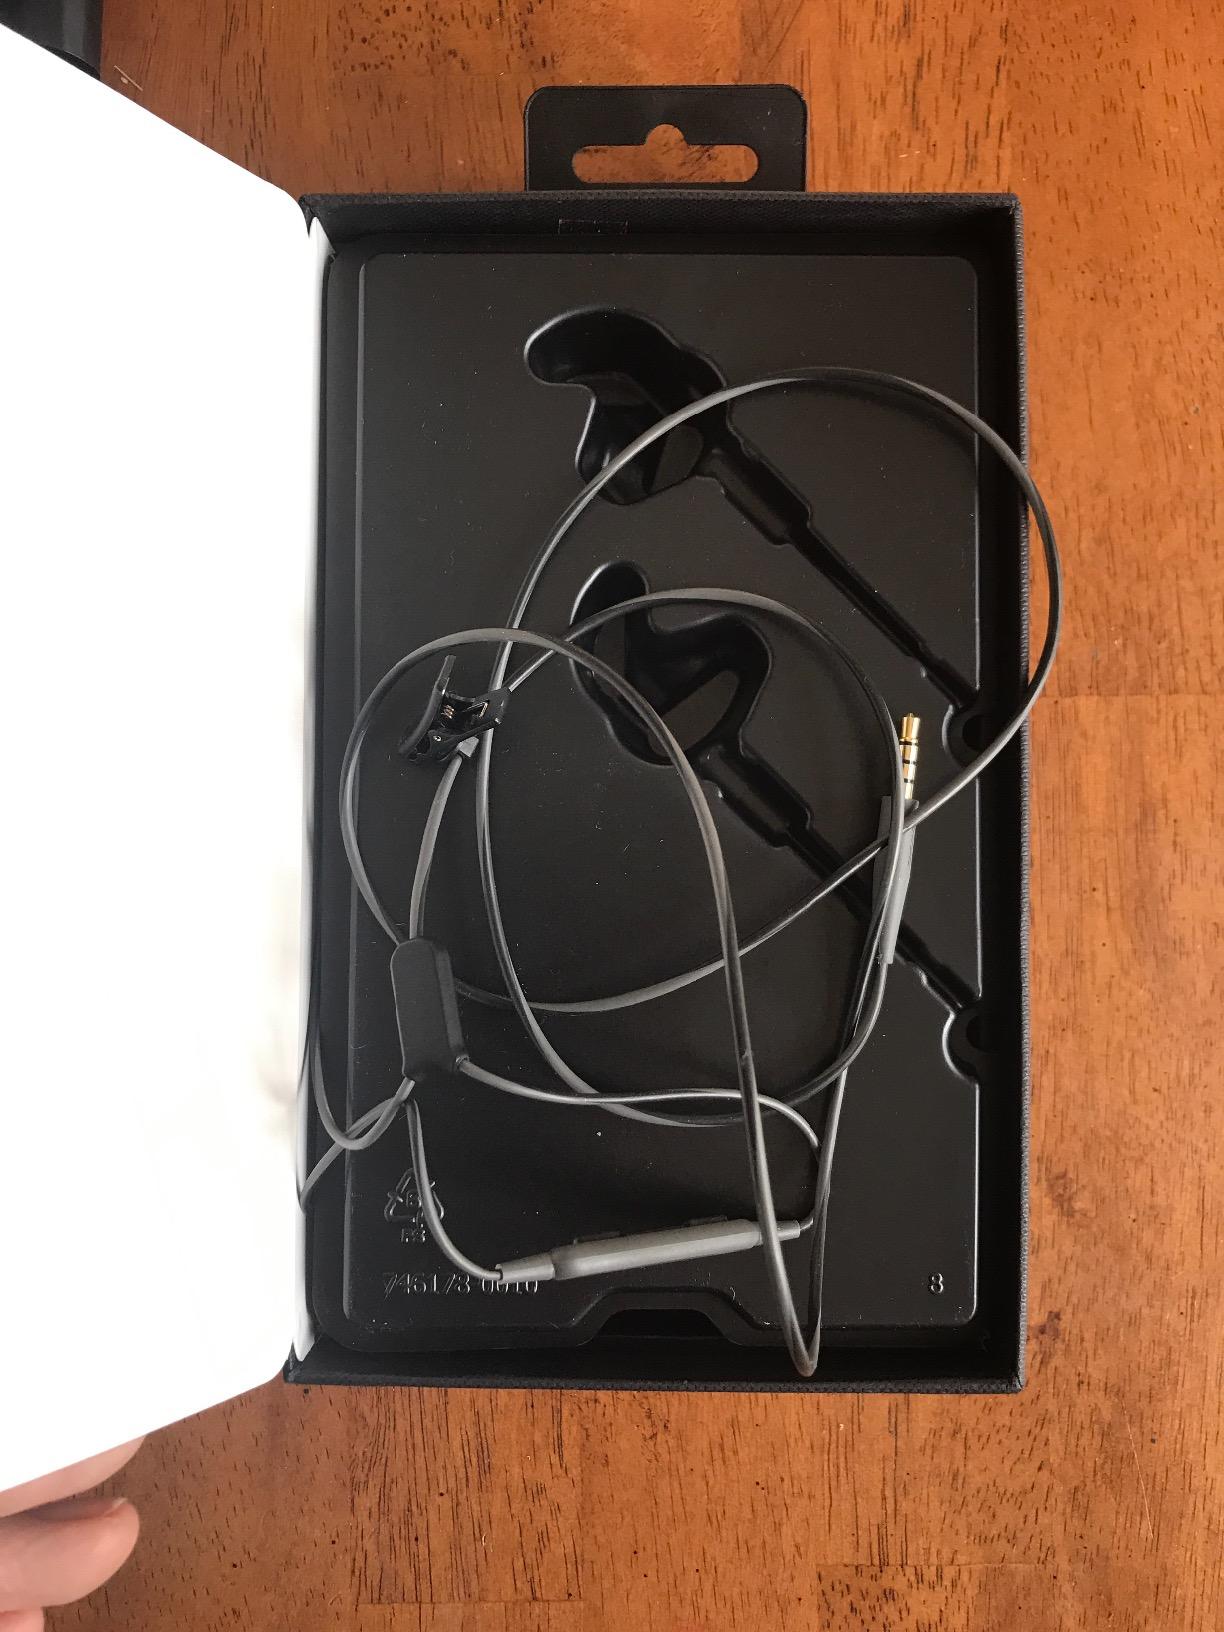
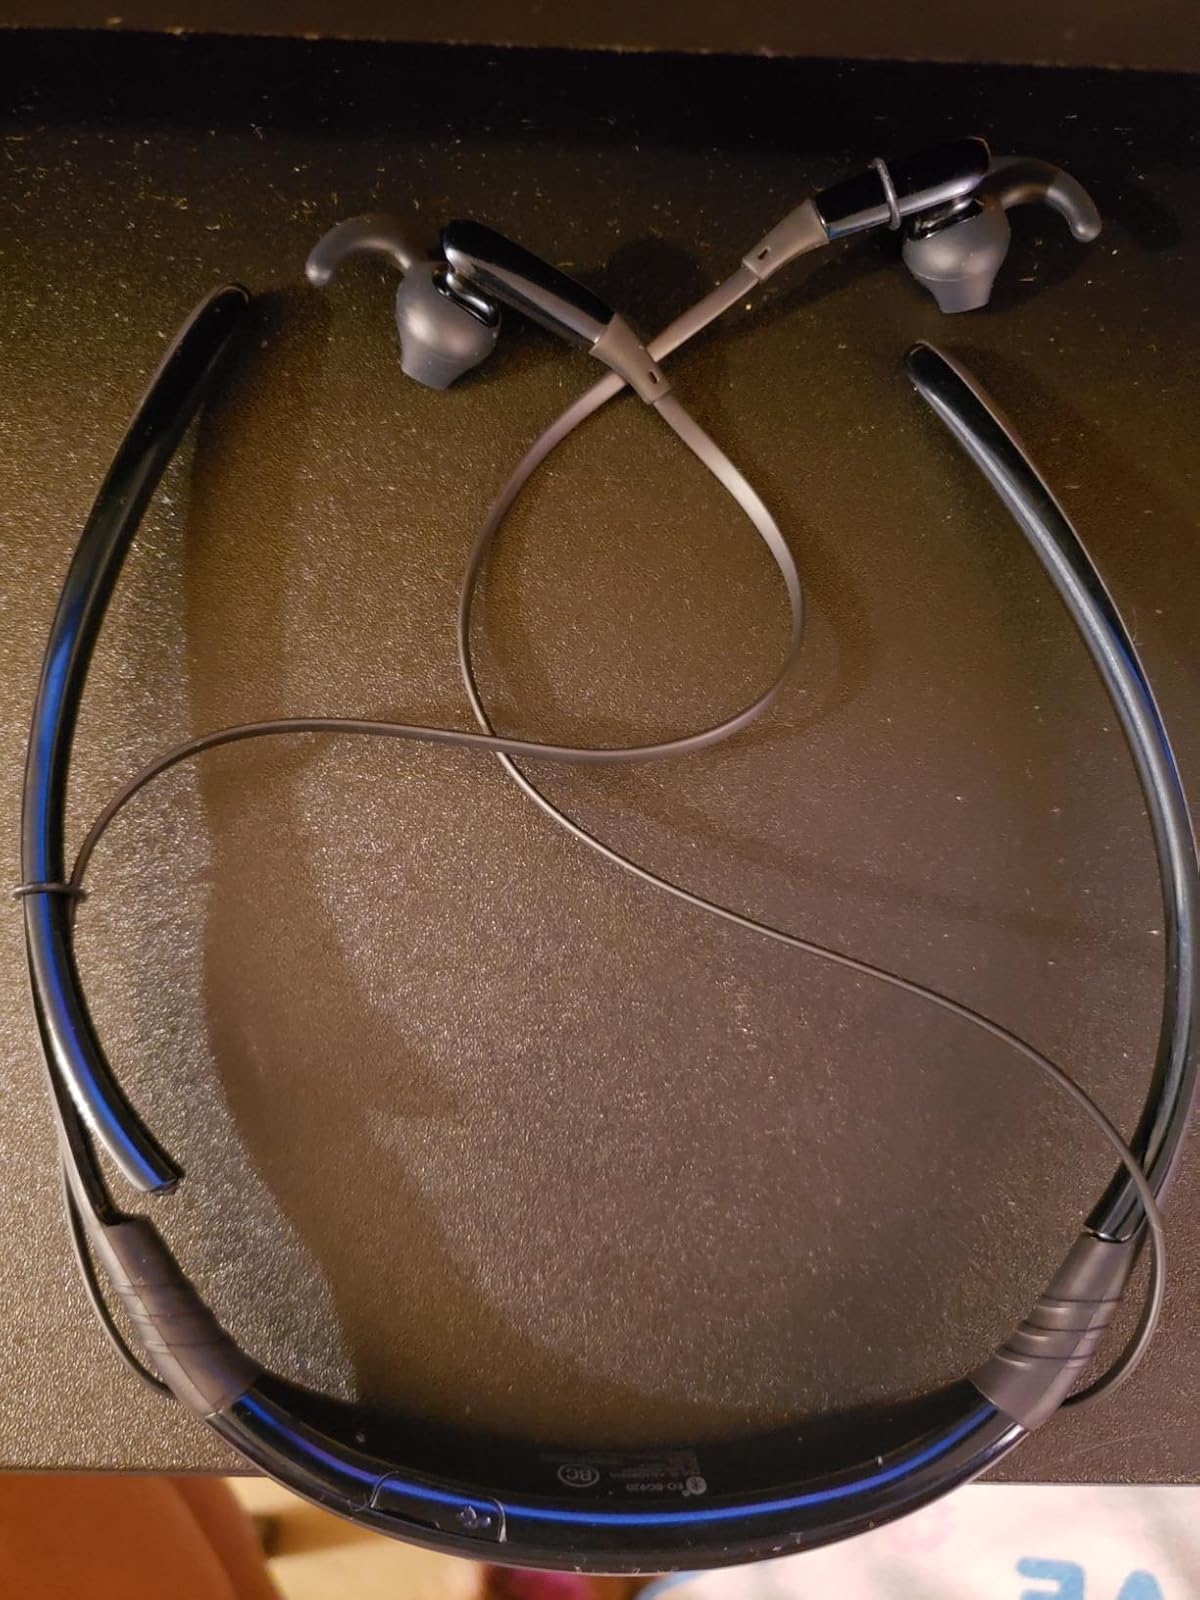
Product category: headphones
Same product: no